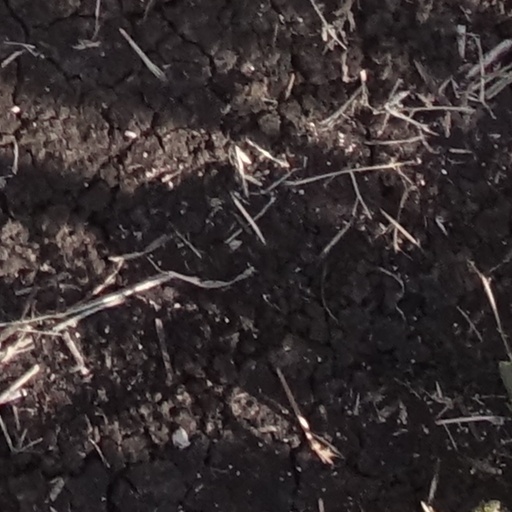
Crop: sorghum